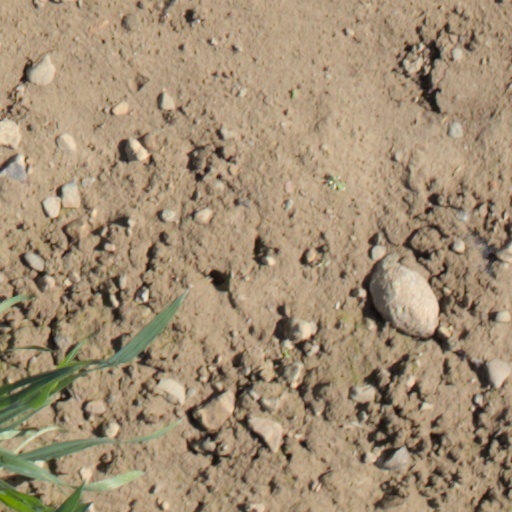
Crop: wheat